Tauqir Sharif

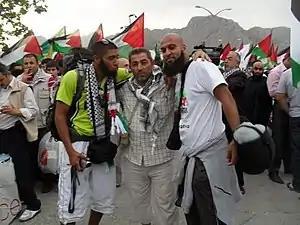
Sharif in 2010

Sharif was one of the participants in the Gaza Freedom Flotilla of 2010, specifically on board the He was a member of a charity whose aims were to bring humanitarian aid supplies to Gaza, Viva Palestina, which was founded by controversial British MP George Galloway. Sharif was one of 29 Britons who were held in Israel following the Gaza flotilla raid, and was given consular assistance while in Israeli custody. He was released after two days with minor injuries. One of his close friends, İbrahim Bilgen was shot four times. After coming back to England he said he was having flashbacks having seen dead bodies and badly injured people, but also spoke of his desire to train as a paramedic and return to Gaza and other places such as Sudan and Haiti. He also spoke of his disappointment that the aid did not reach Gaza, saying that it was the sole purpose of the trip. The United Nations interviewed Sharif in their investigation of the raid. He also gave talks around the UK about his experiences on the Gaza flotilla.